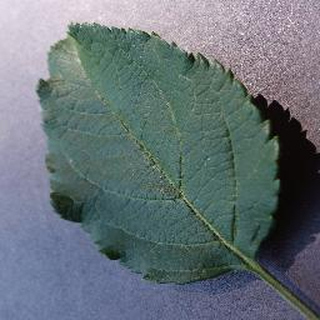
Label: healthy_apple